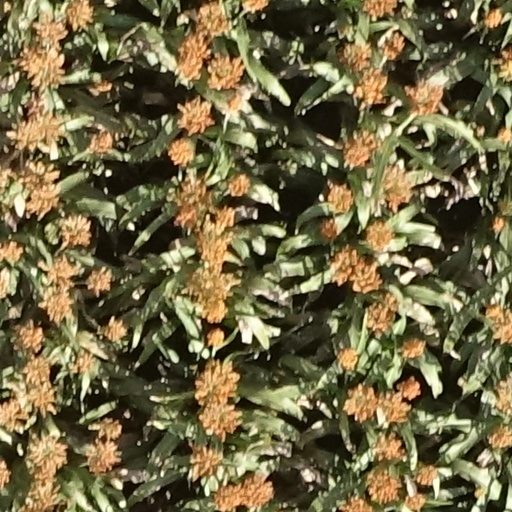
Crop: sorghum